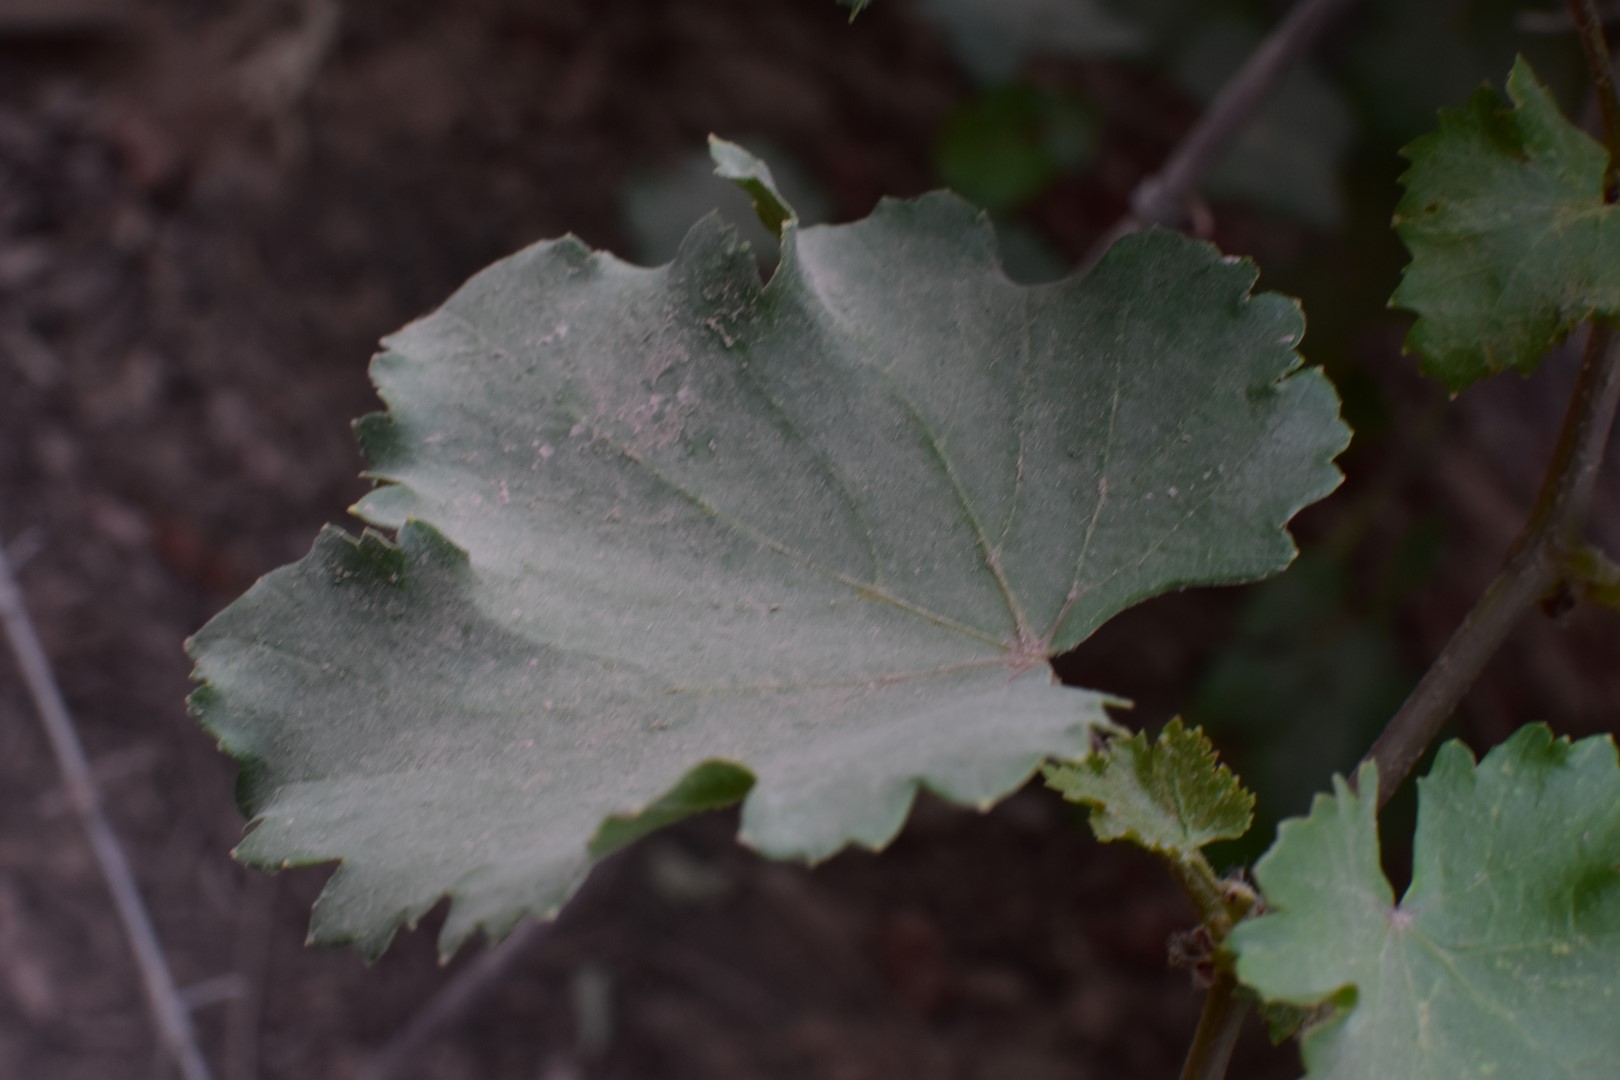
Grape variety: Kamali